Linear Pottery culture

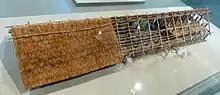
Neolithic longhouse

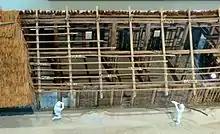
Neolithic longhouse, detail

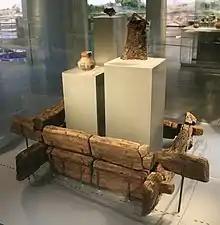
Remains of a well

Although no significant population transfers were associated with the start of the LBK, population diffusion along the wetlands of the mature civilisation (about 5200 BC) had levelled the high percentage of the rare gene sequence mentioned above by the late LBK. The population was much greater by then, a phenomenon termed the Neolithic demographic transition (NDT). According to Bocquet-Appel beginning from a stable population of "small connected groups exchanging migrants" among the "hunter-gatherers and horticulturalists" the LBK experienced an increase in birth rate caused by a "reduction in the length of the birth interval". The author hypothesizes a decrease in the weaning period made possible by division of labor. At the end of the LBK, the NDT was over and the population growth disappeared due to an increase in the mortality rate, caused, the author speculates, by new pathogens passed along by increased social contact.